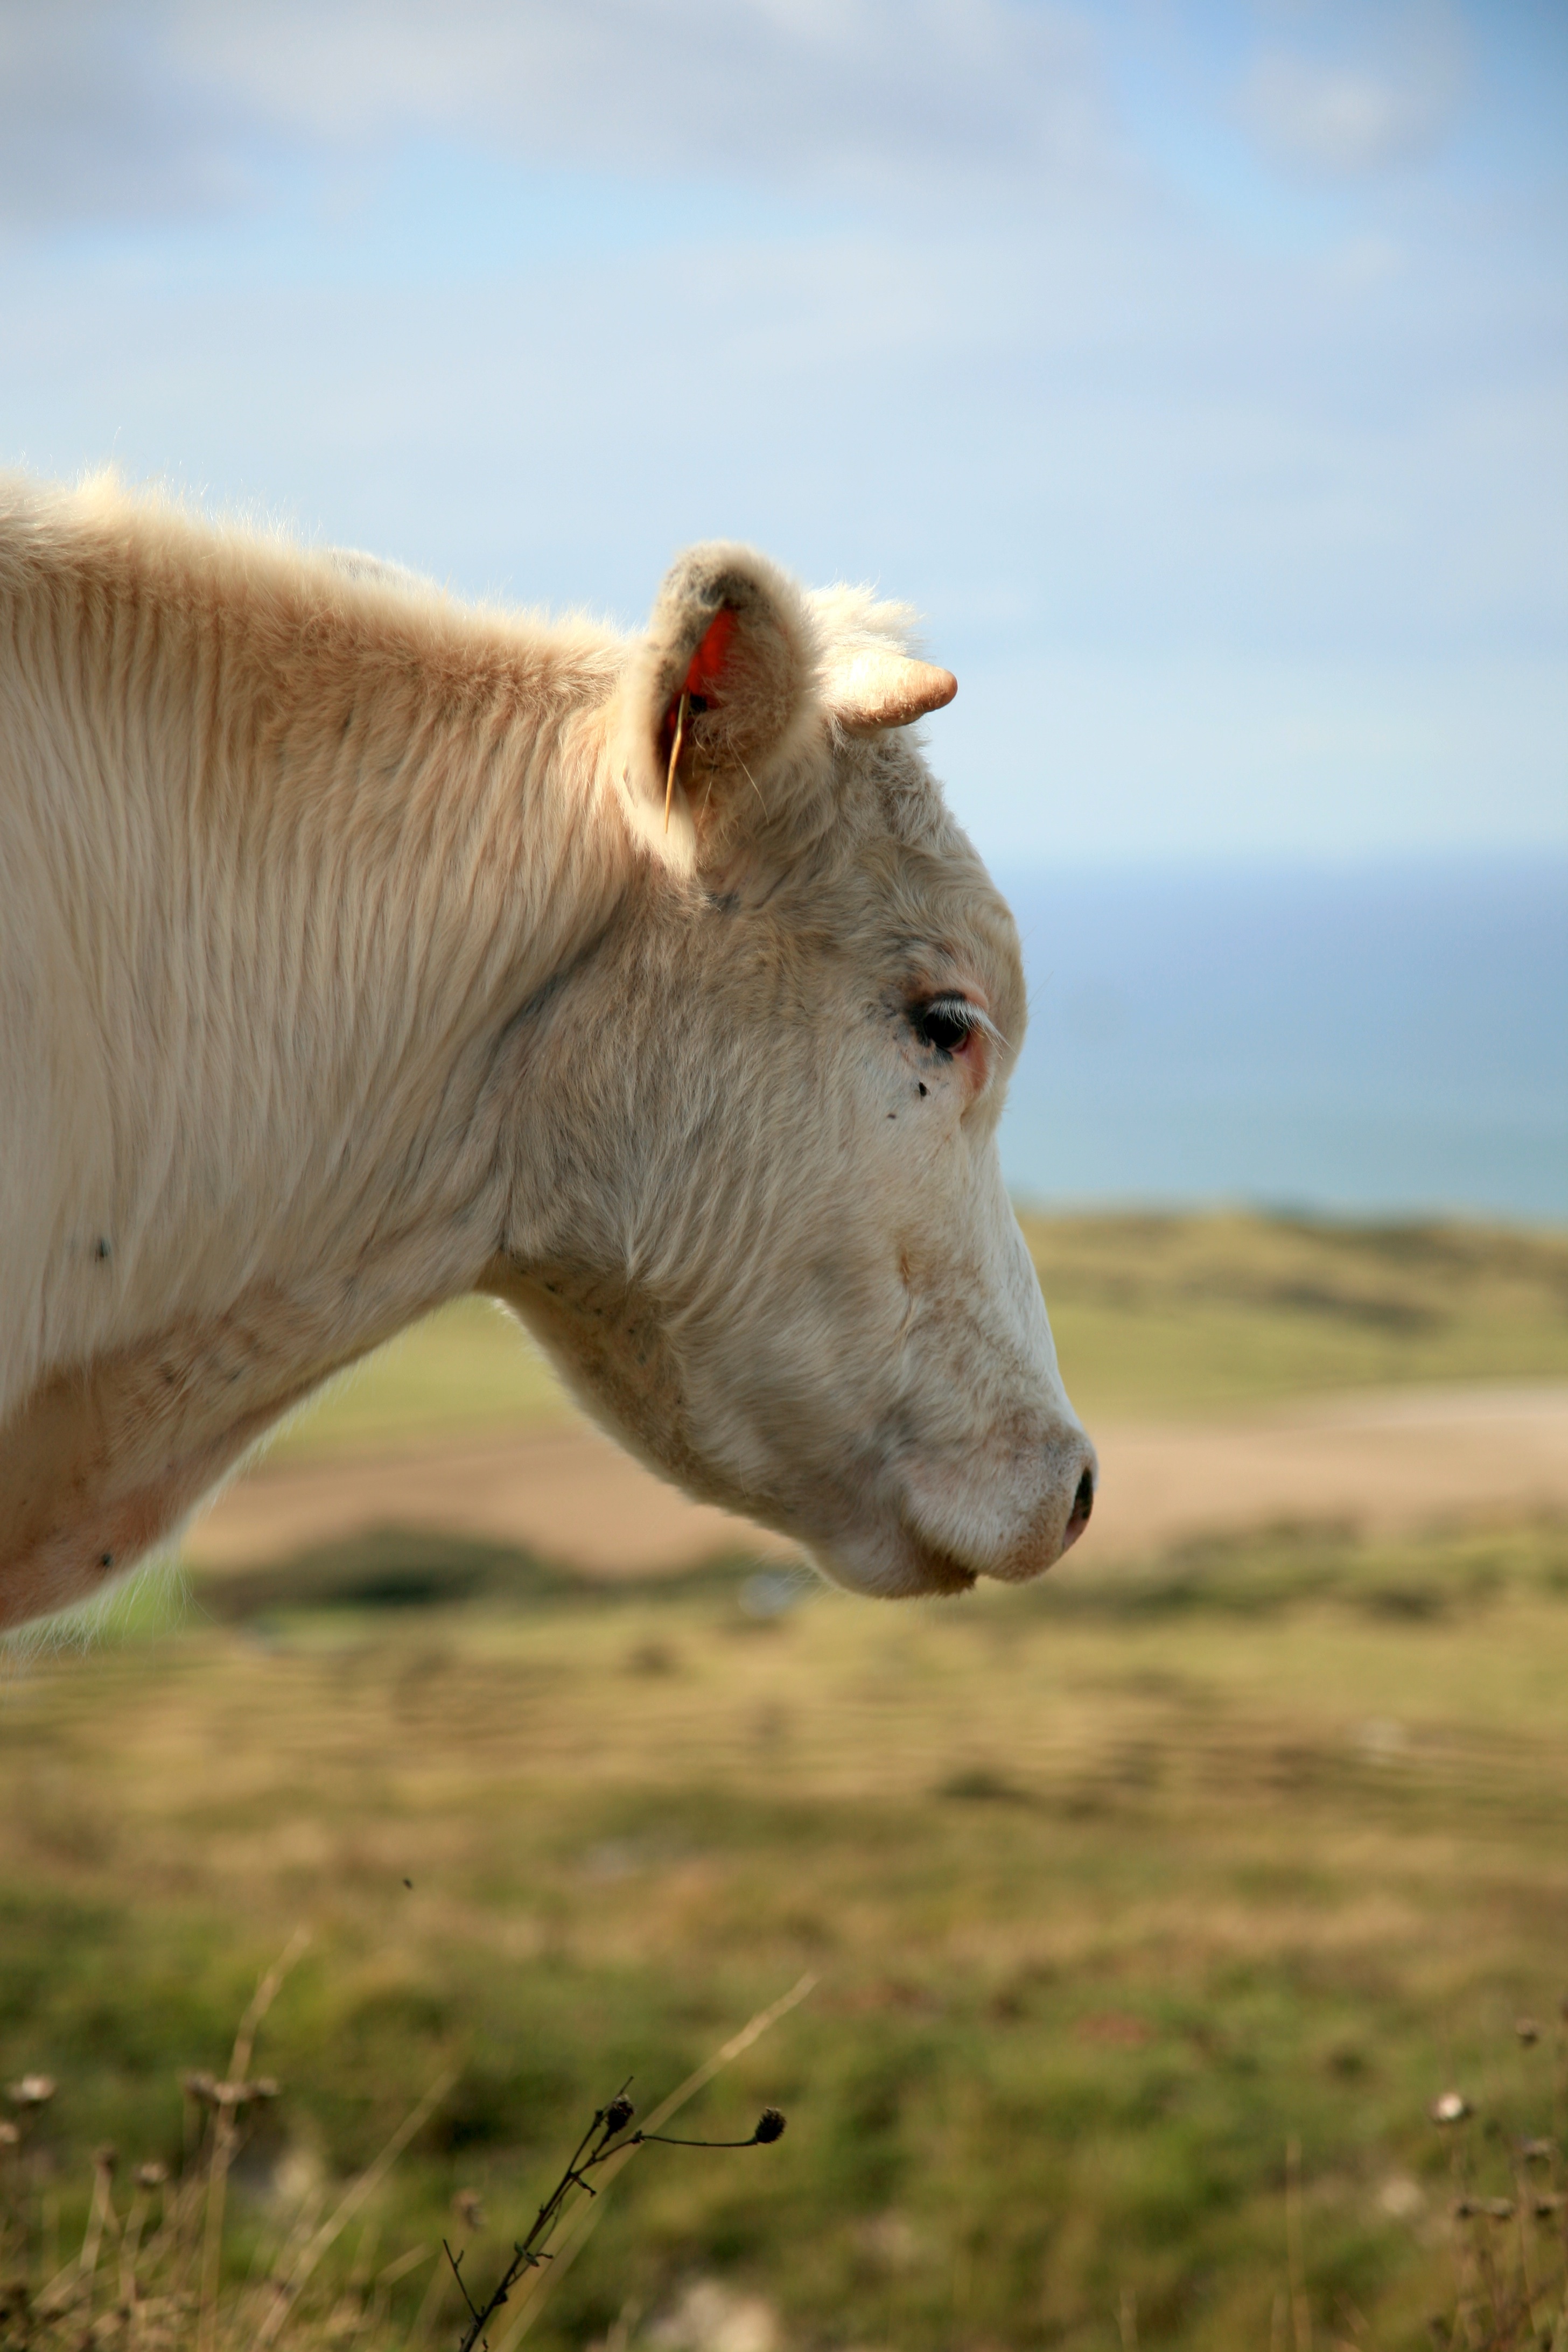
nature, grass, meadow, prairie, france, wildlife, cow, pasture, grazing, horse, mammal, stallion, mane, fauna, grassland, francia, mare, pradera, vaca, frankrijk, frankreich, vache, merdunord, koe, cotedopale, pasdecaials, kuh, mucca, capblancnez, lesescalles, prrie, montdhubert, hubertmount, rural area, horse like mammal, mustang horse